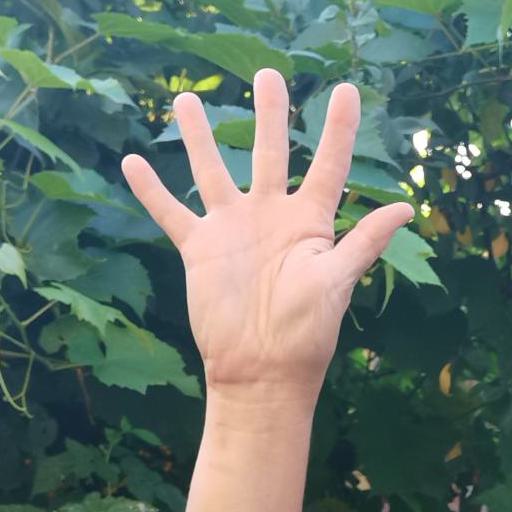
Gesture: palm